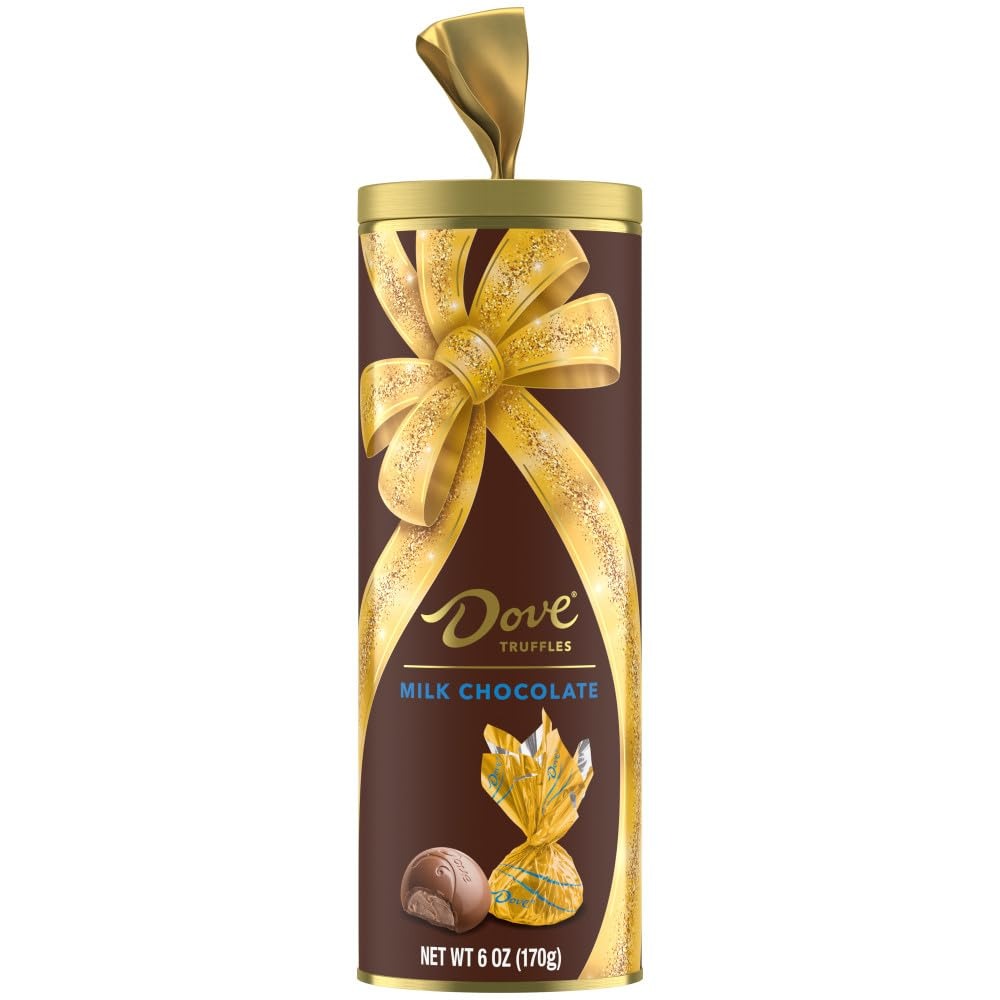
Item Name: DOVE Silky Smooth Milk Chocolate Truffles Holiday Gift Tin, 6oz Tube
Bullet Point 1: Contains one (1) 6-ounce Holiday Gift Tin of DOVE Milk Chocolate Truffles
Bullet Point 2: Made with the finest quality ingredients and silky smooth milk chocolate
Bullet Point 3: Gift holiday magic with festive tins full of individually wrapped DOVE Milk Chocolate Truffles
Bullet Point 4: Celebrate the holidays with silky smooth milk chocolate truffles candy
Bullet Point 5: Festive chocolate candy made for all the special people in your life, including you
Value: 6.0
Unit: Ounce

Price: 6.96